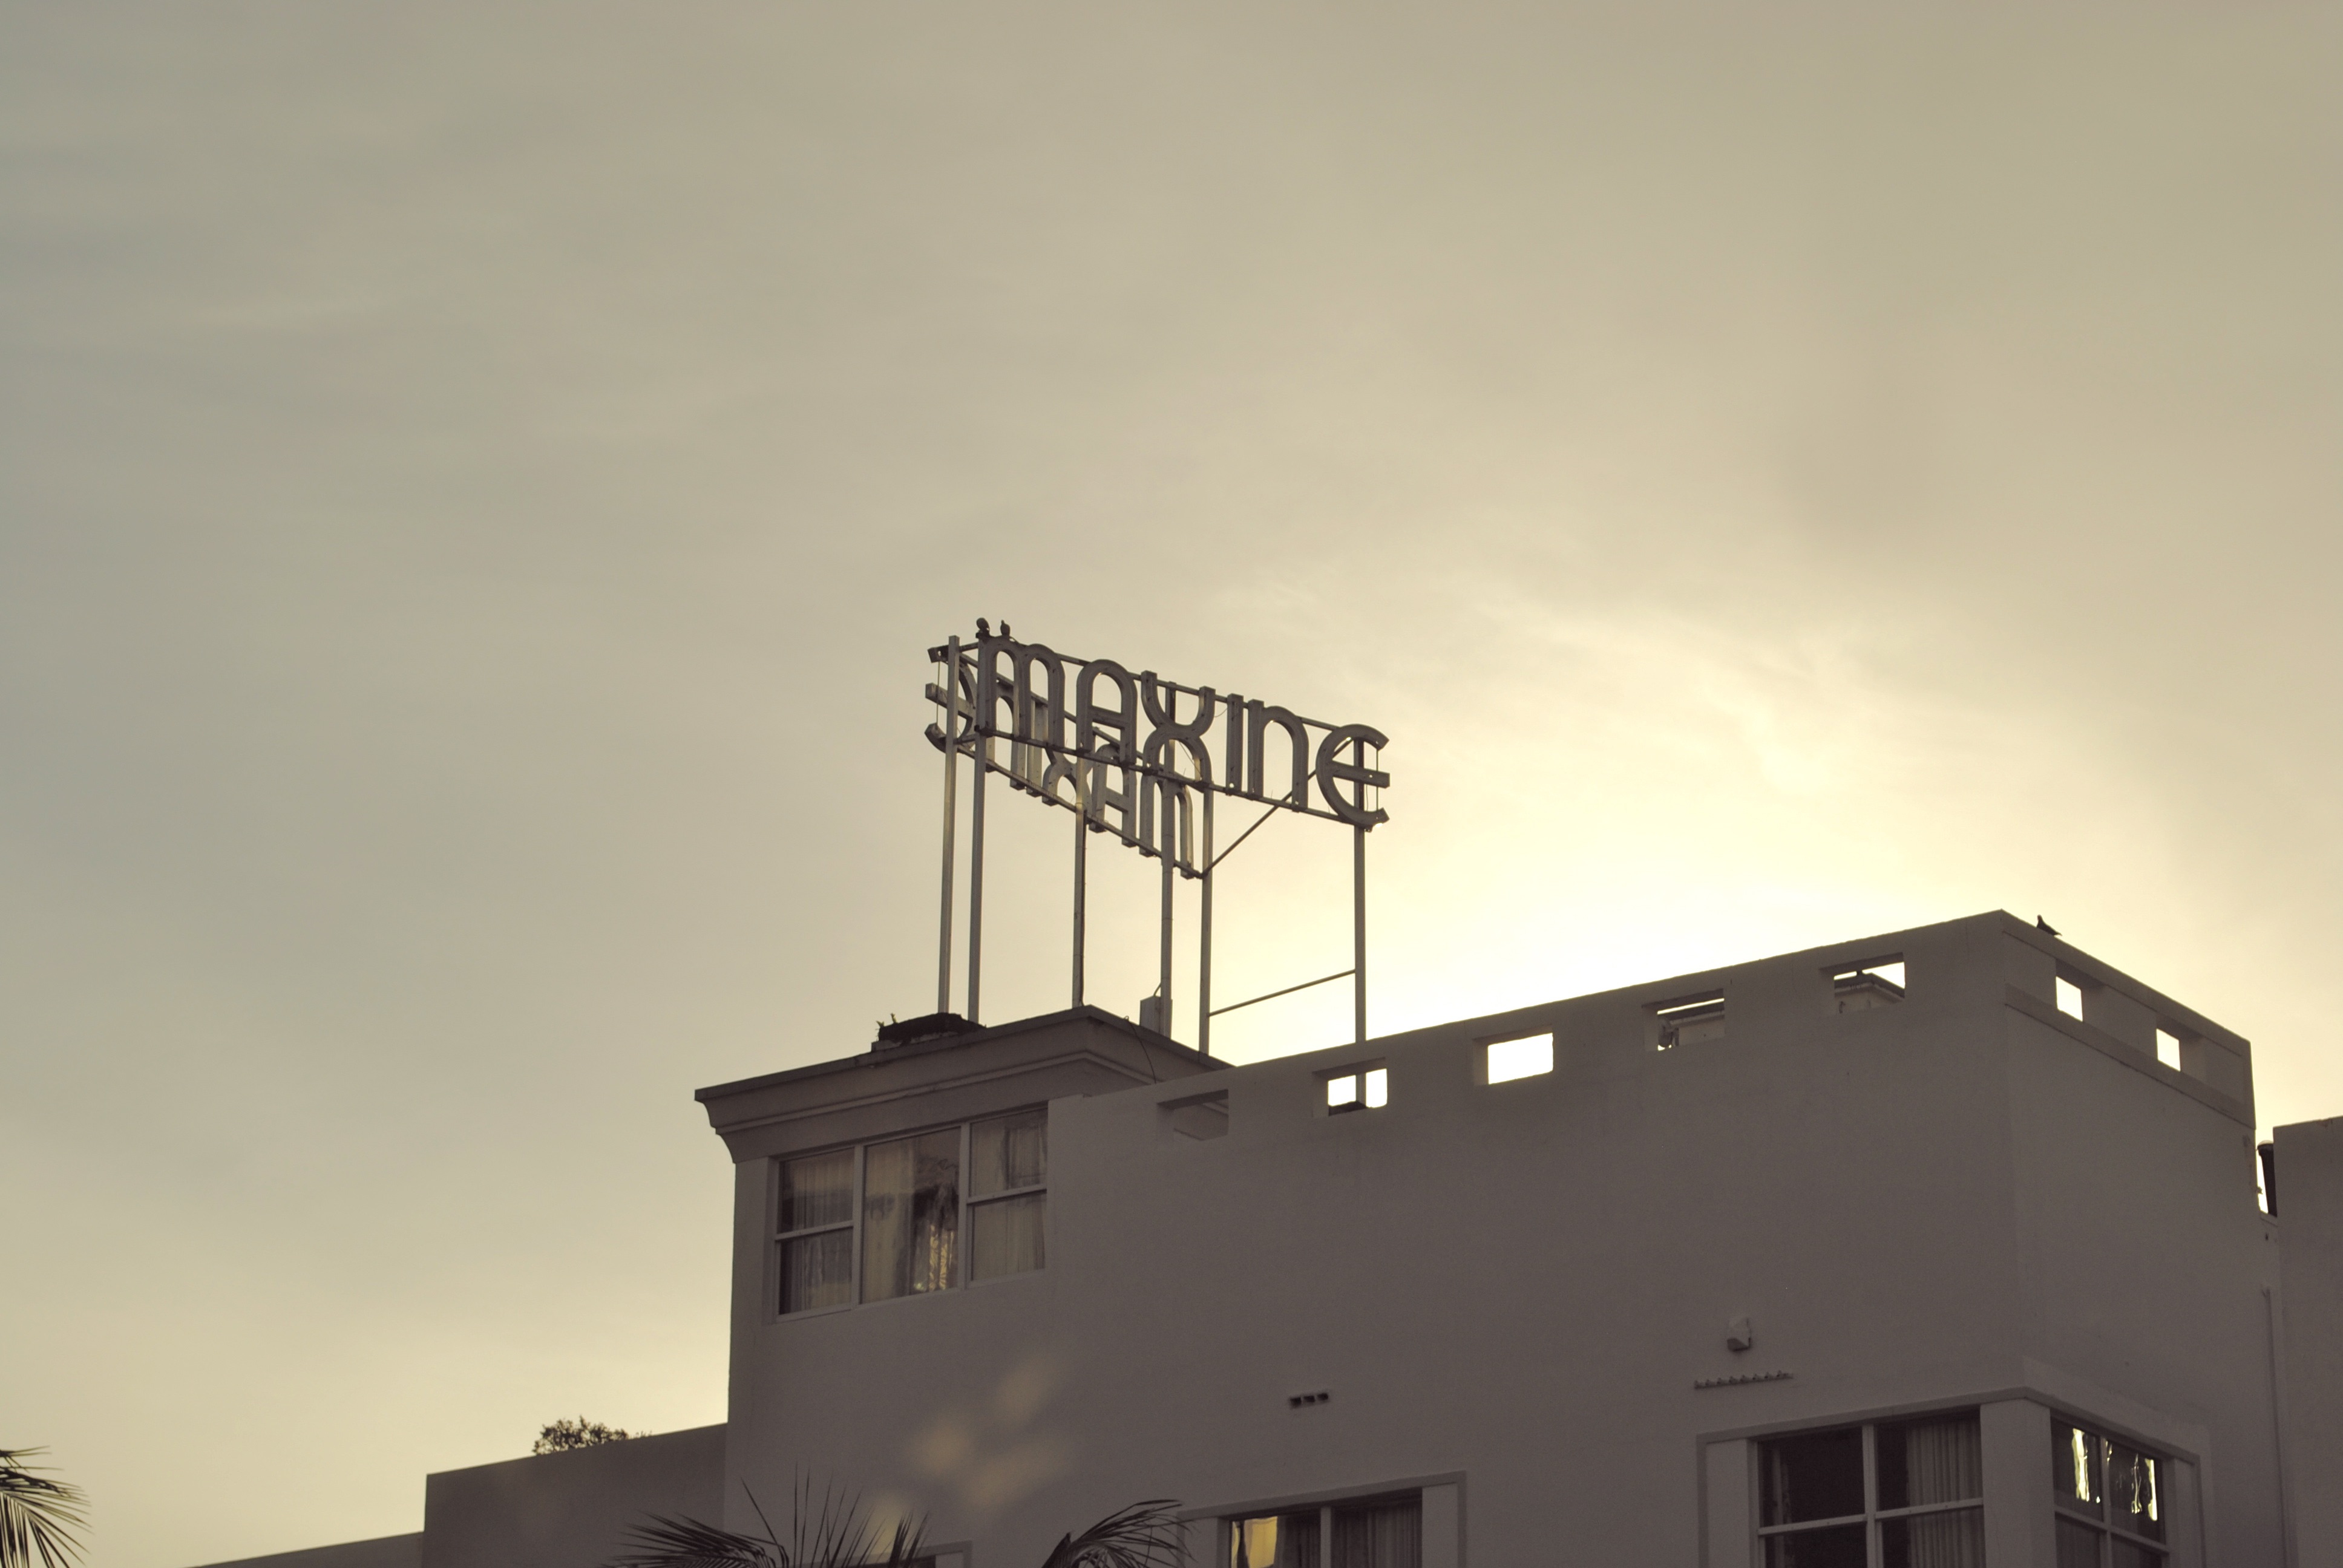
light, sky, house, building, sign, facade, lighting